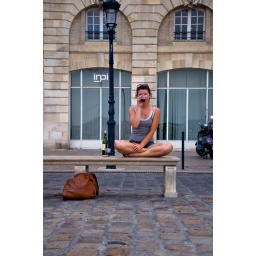
Alyssa enjoys a bottle of wine on the street in Bordeaux